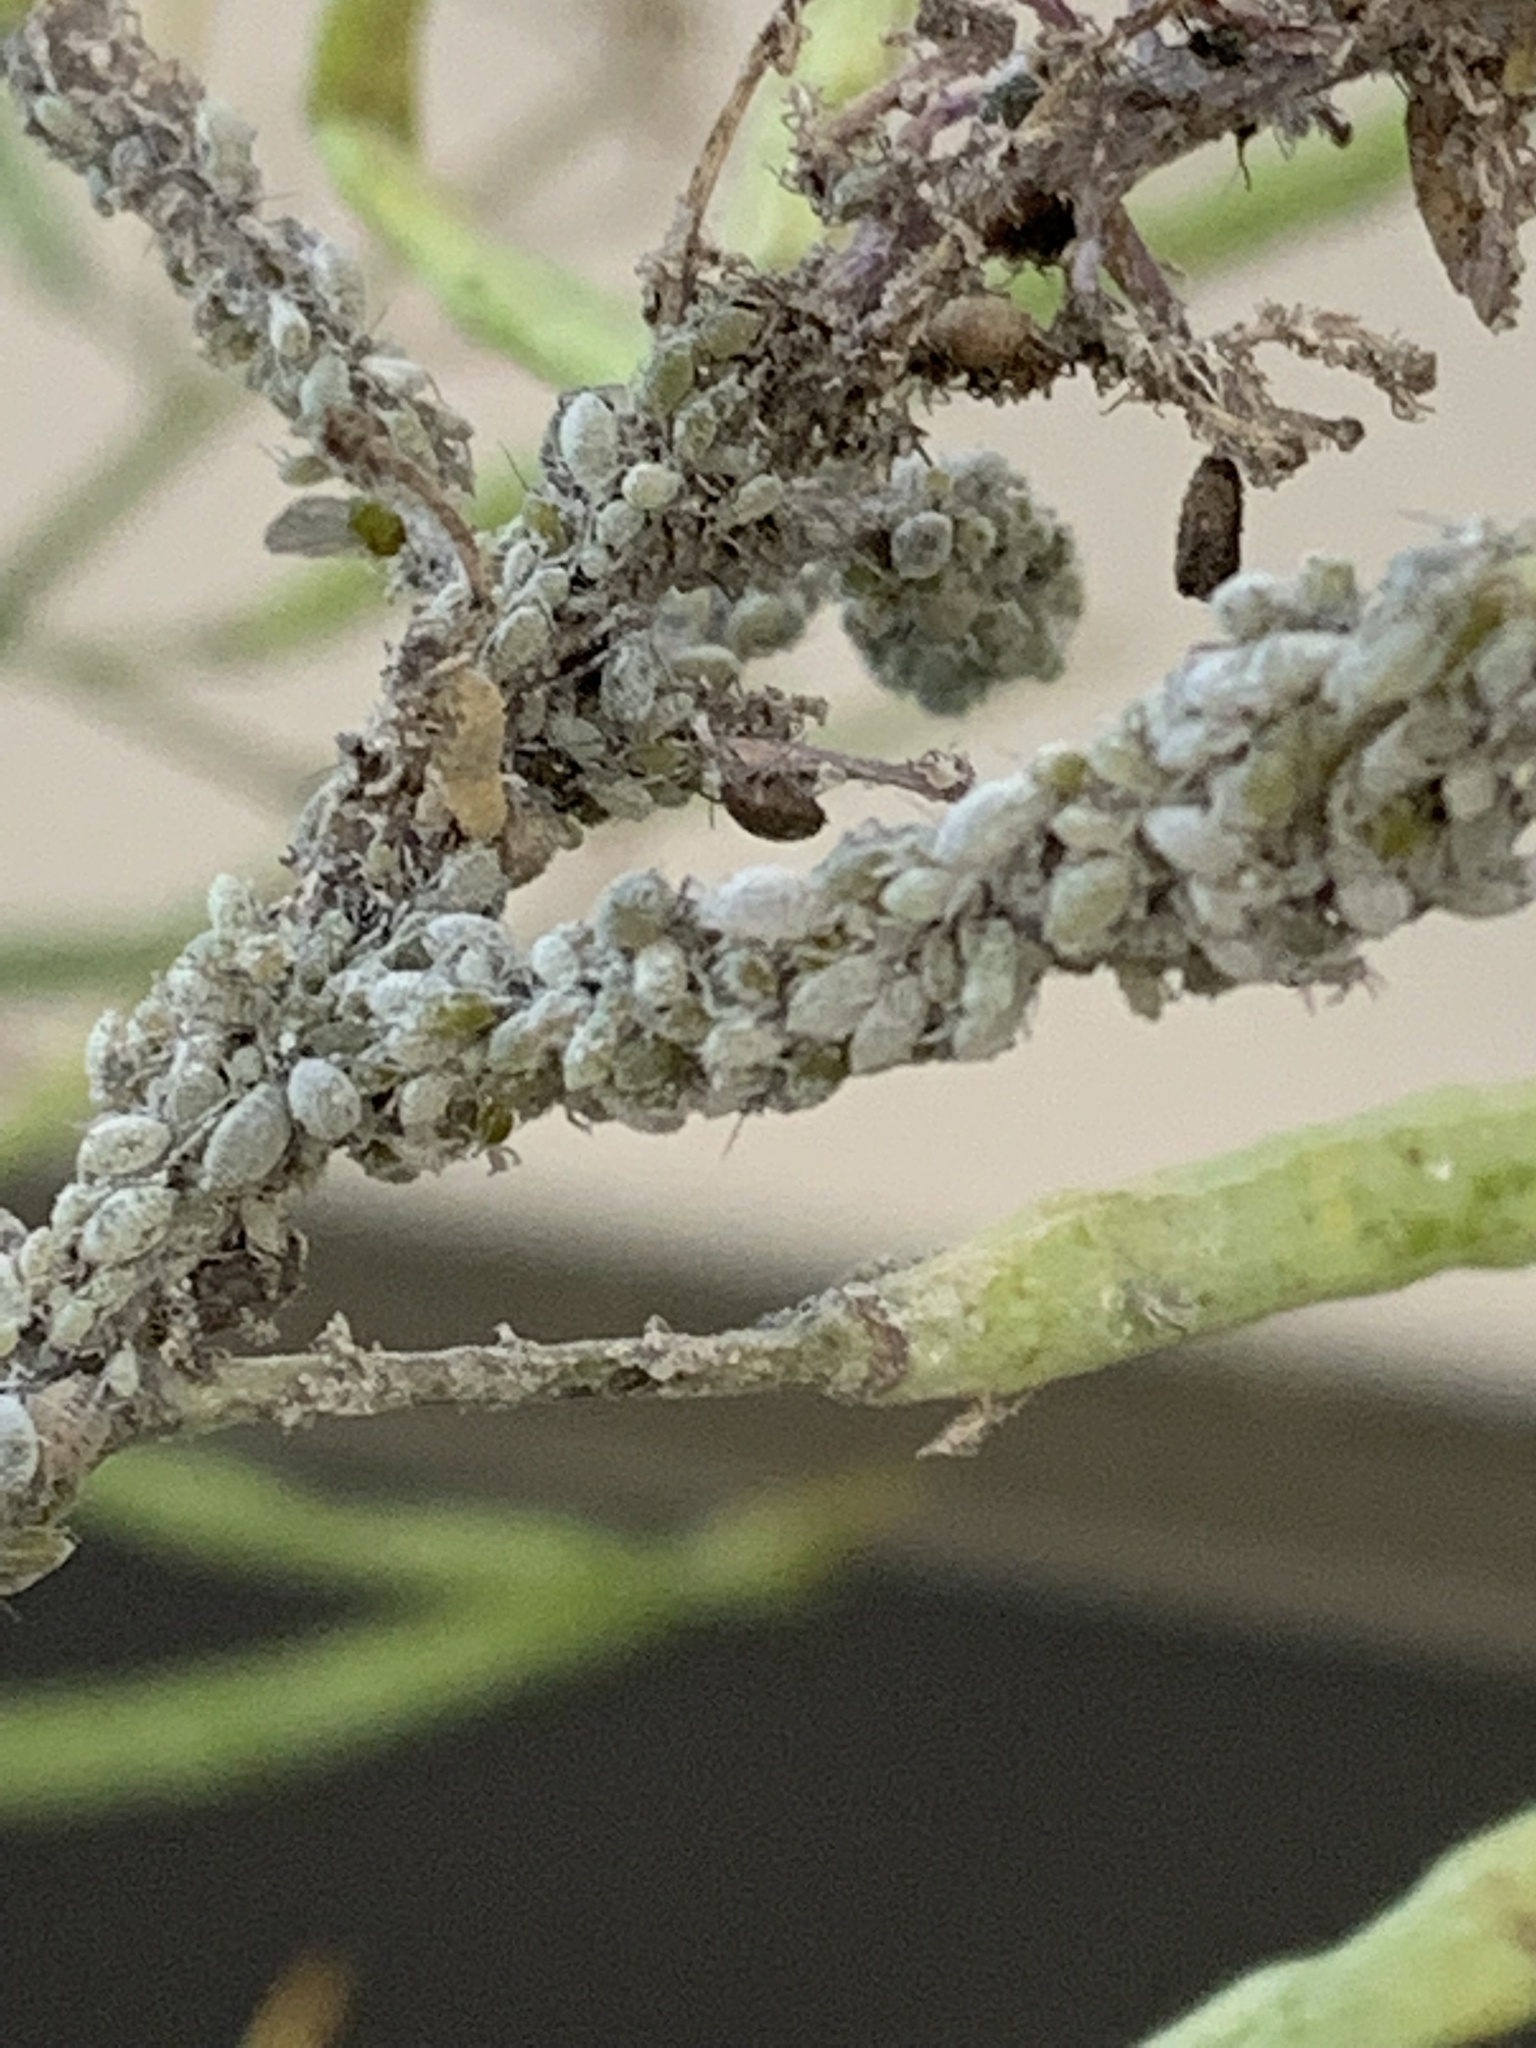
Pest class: cabbage_aphid